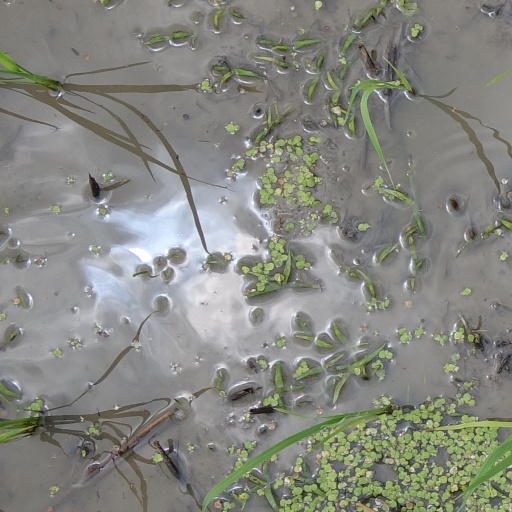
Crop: rice